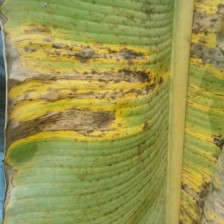
Label: pestalotiopsis